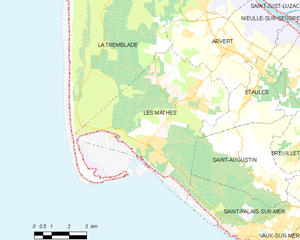
Les Mathes sont une commune du Sud-Ouest de la France, située dans le département de la Charente-Maritime. Ses habitants sont appelés les Mathérons et les Mathérones.